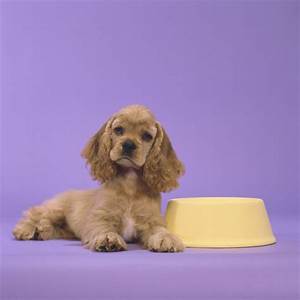
Label: dog